Rafael Senet Pérez

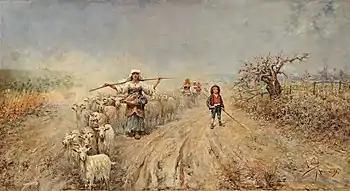
Return of the Herd

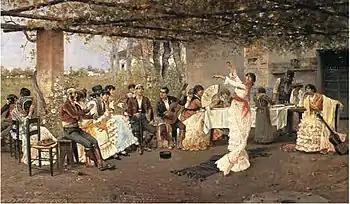
A Party in the Tavern

Rafael Senet Pérez (7 October 1856, Seville - 1926, Seville) was a Spanish painter and watercolorist, known for his costumbrista and Orientalist scenes. He also created numerous vedute of Venice.